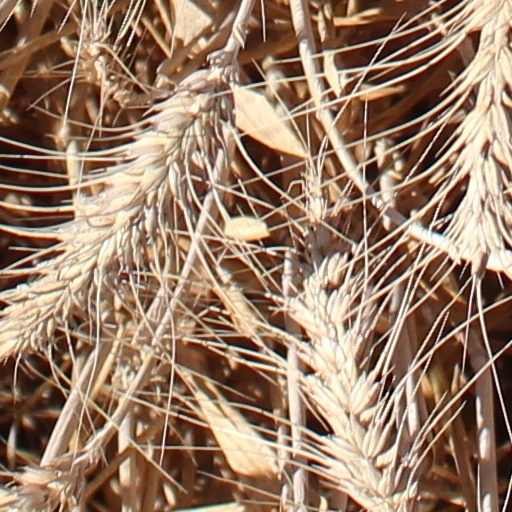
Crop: wheat